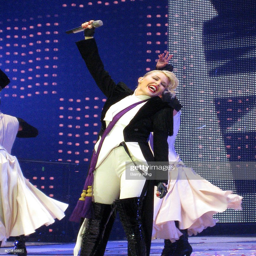
person in concert at final show of her x tour .